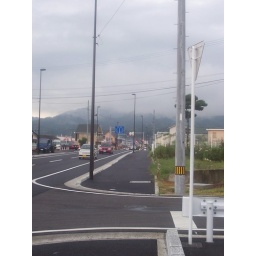
I live on that hill in the distance....hmm still a bike ride to go!